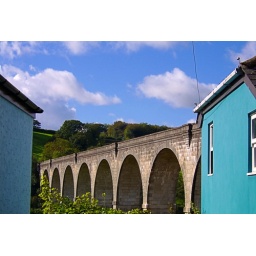
This is the viaduct at Calstock in Devon. I thought the two blue houses framed it beautifully.